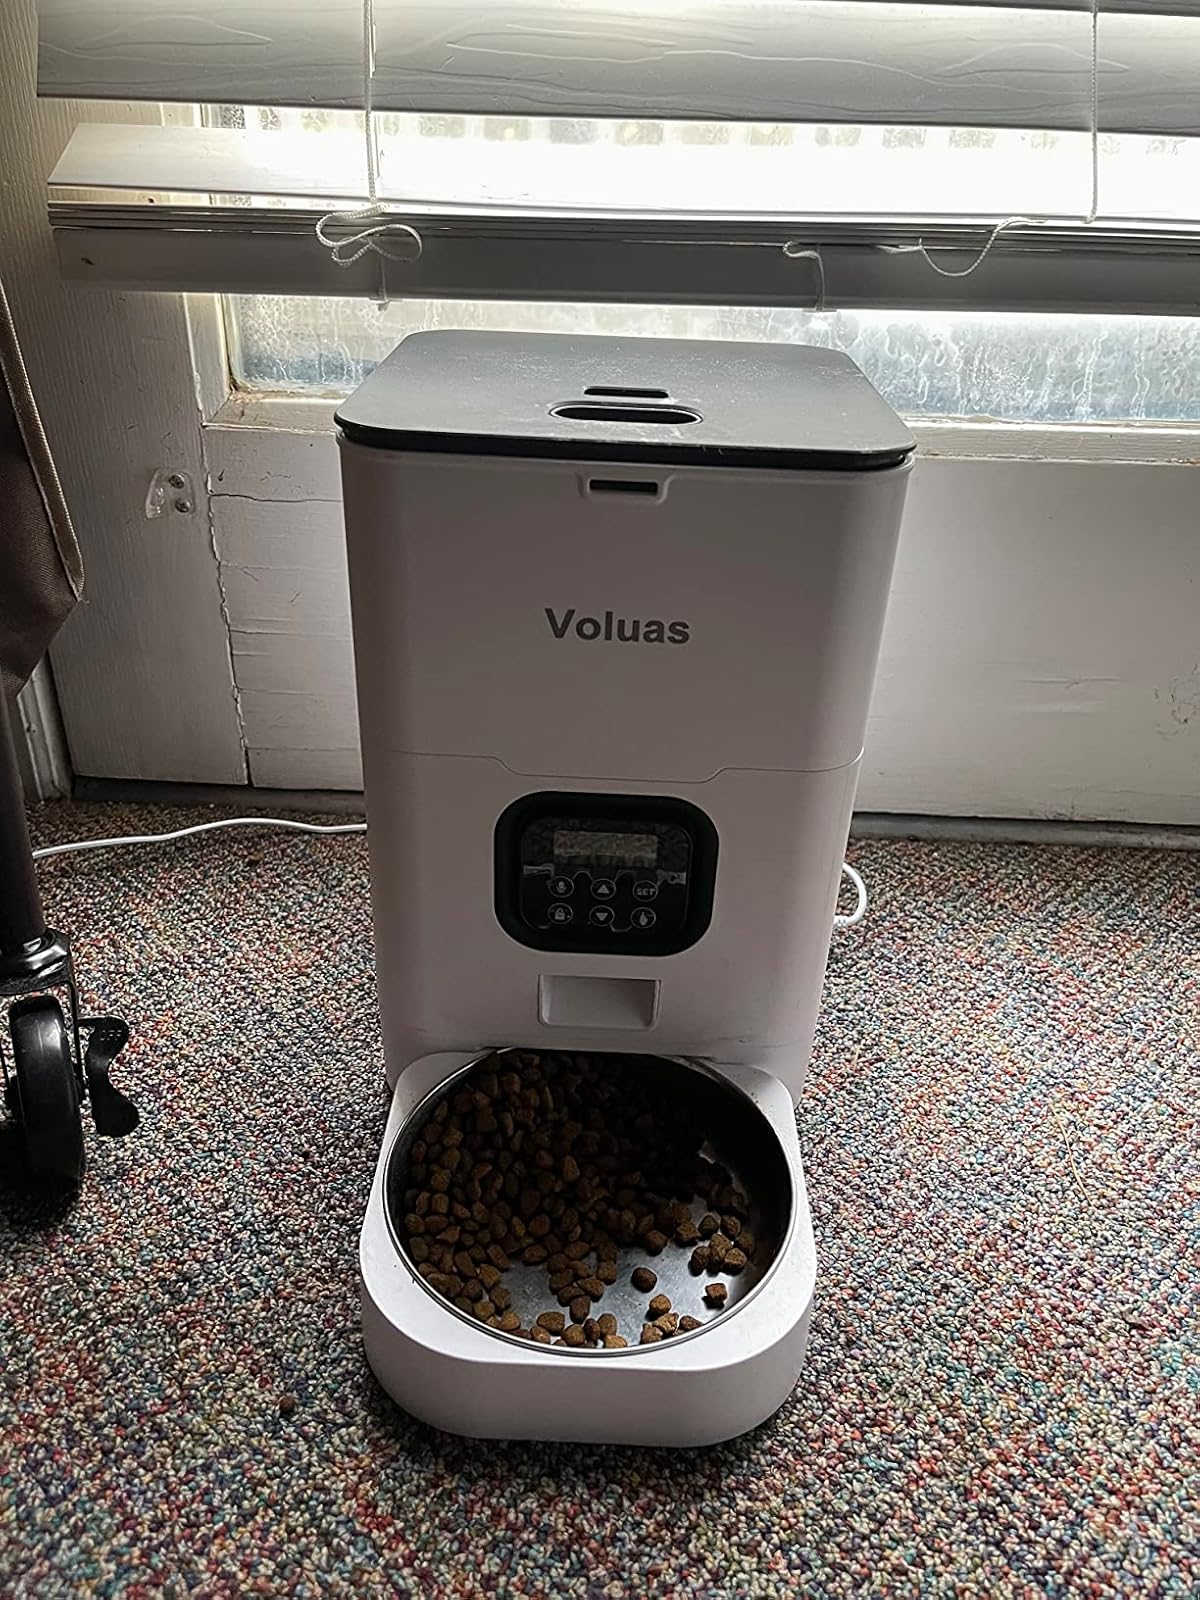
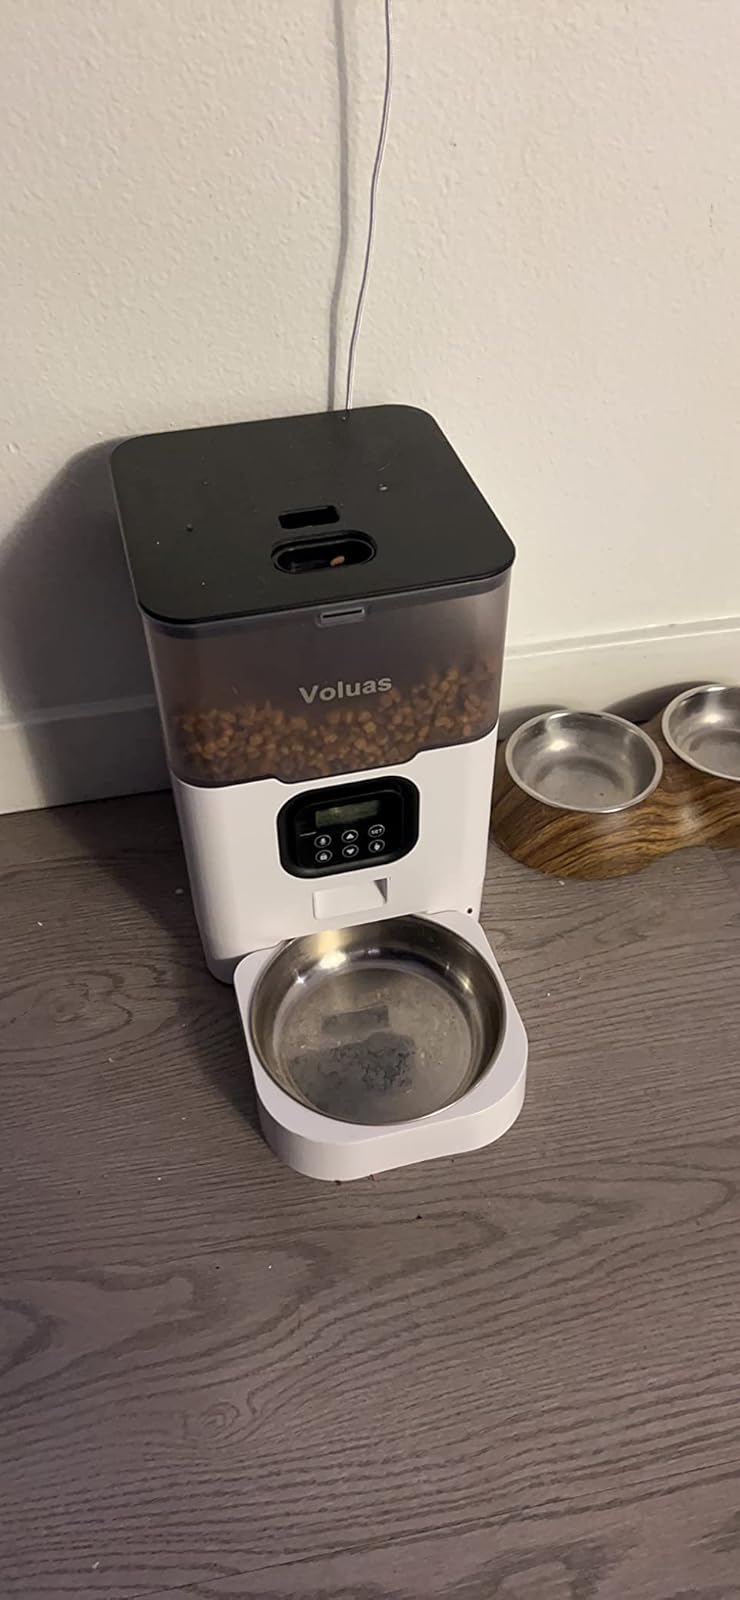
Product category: items_feeder
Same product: no